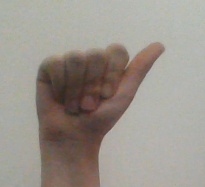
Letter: dhad